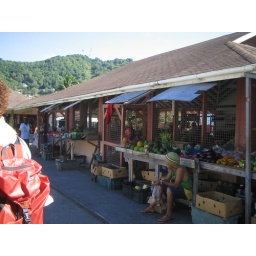
The fruit market in Bequia